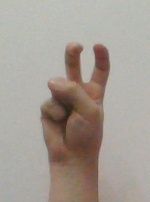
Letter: toot